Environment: real
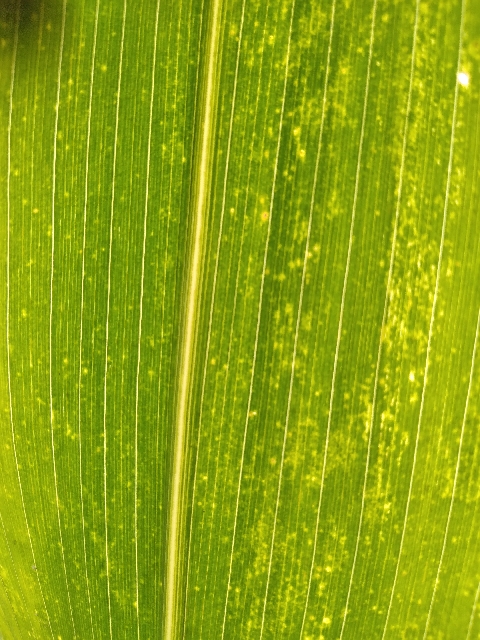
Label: lethal_necrosis